That Woman (2003 film)

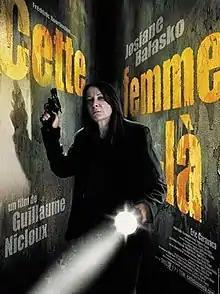
Film poster

That Woman (original title: Cette femme-là) is a 2003 French drama film directed by Guillaume Nicloux. For this film, Josiane Balasko received her third nomination for the César Award for Best Actress.